I Congress of the Communist Party of Italy

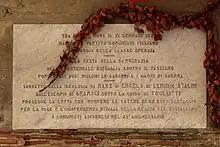
Plaque commemorating the birth of the PCdI affixed in 1949 at the San Marco theatre, Livorno

The I Congress of the Communist Party of Italy was held in Livorno on 21 January 1921, following the split of the communist fraction at the end of the XVII Congress of the Italian Socialist Party (PSI).